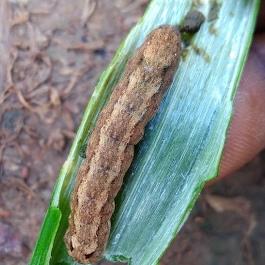
Crop: Onion
Condition: caterpillar-p